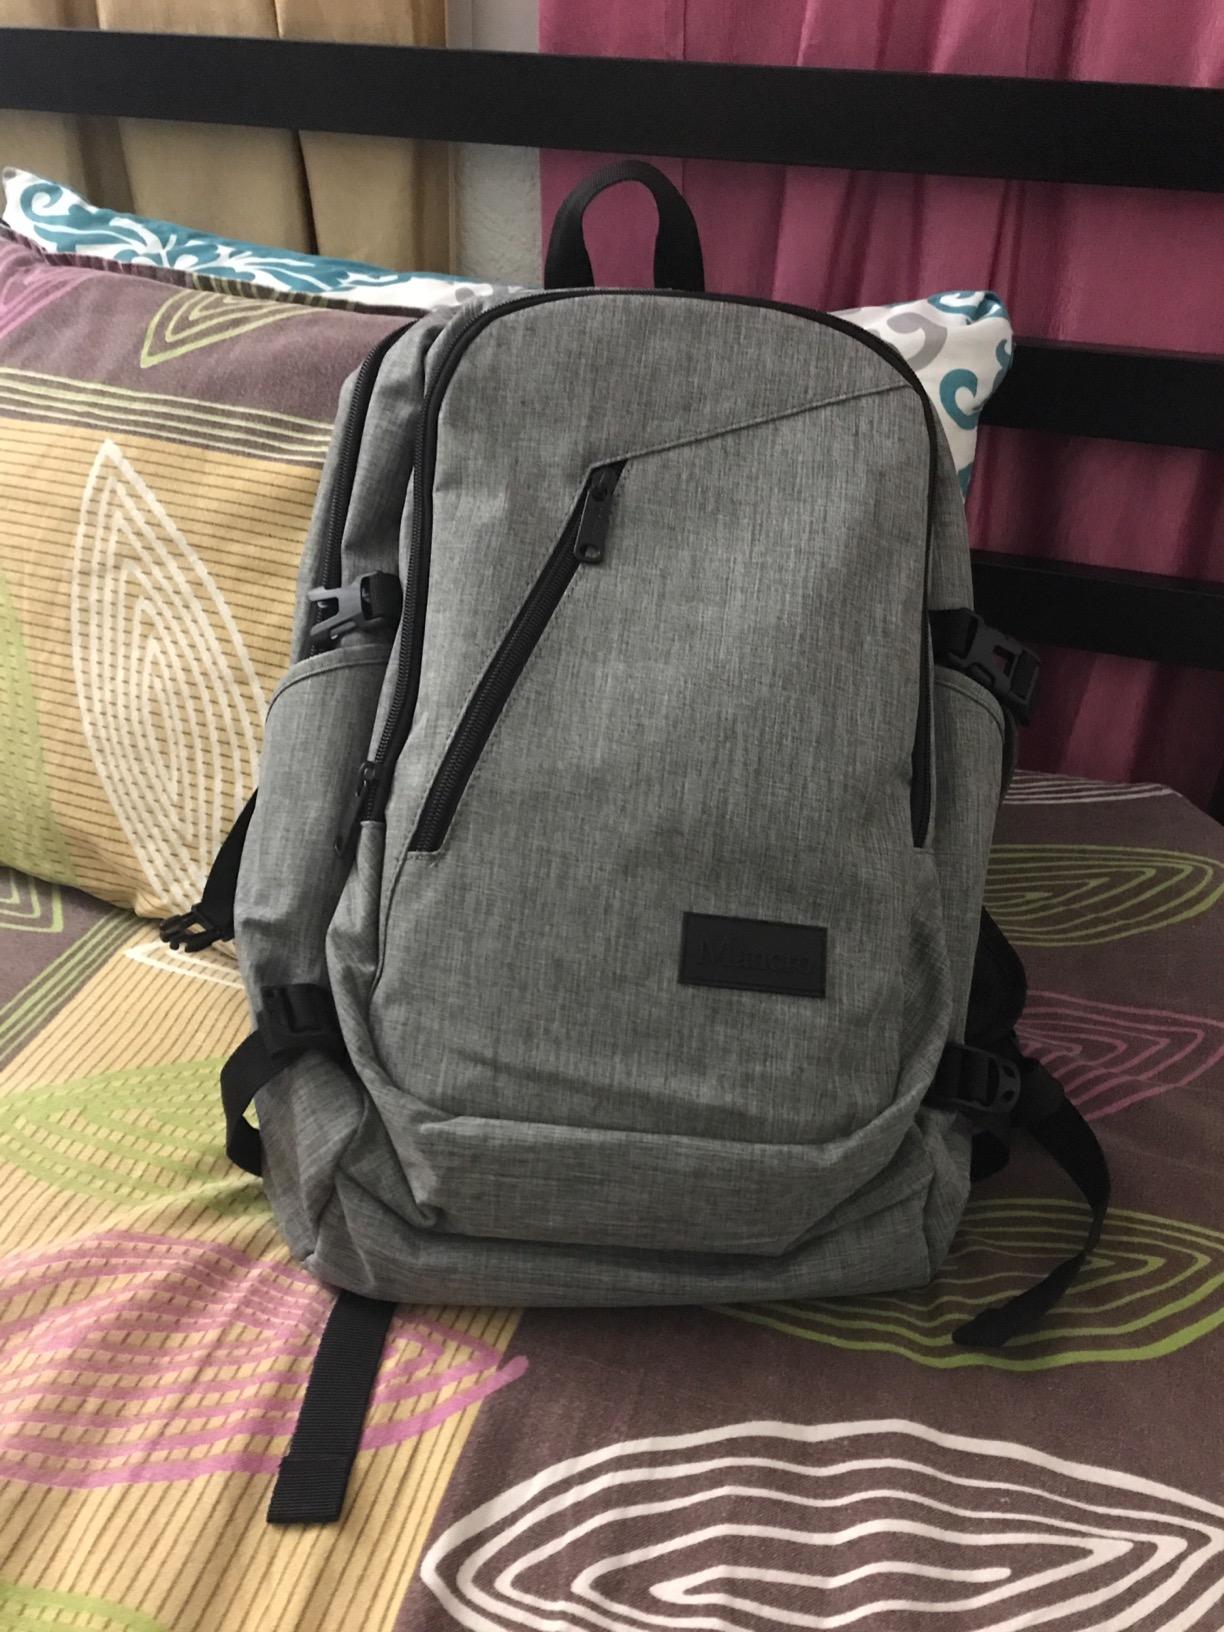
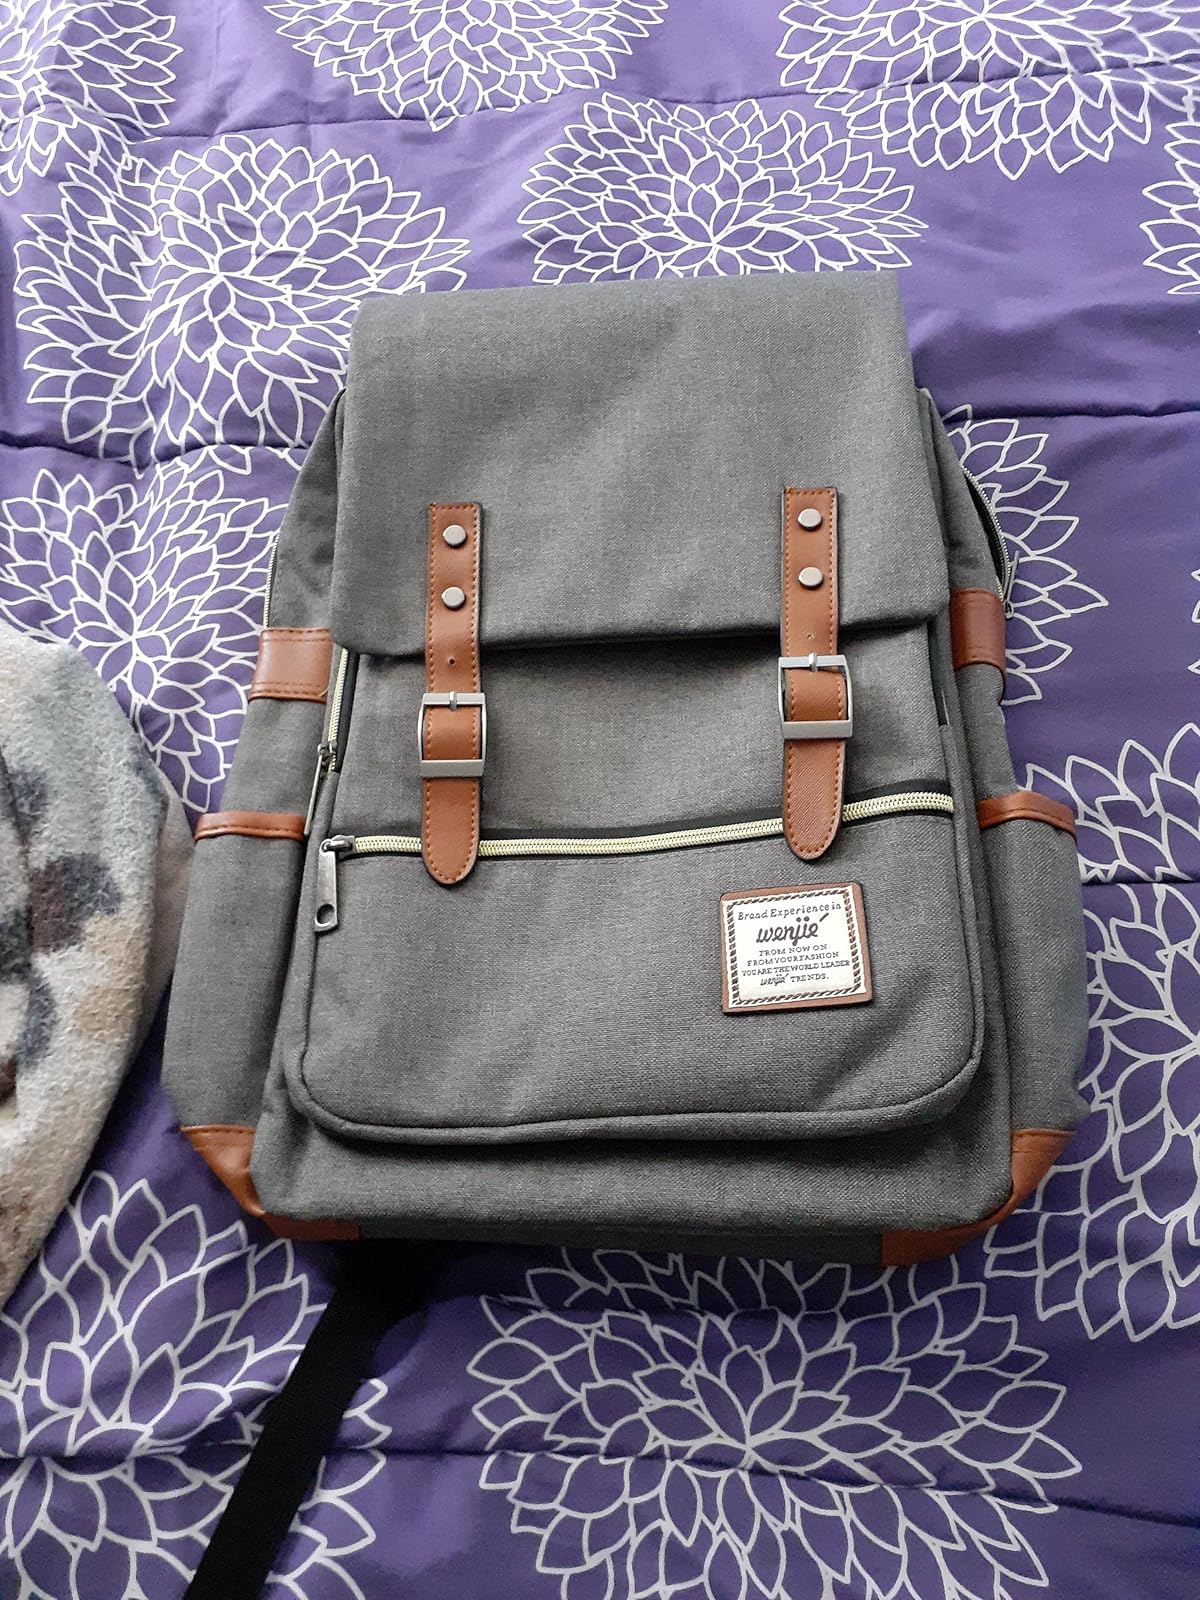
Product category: bag
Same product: no